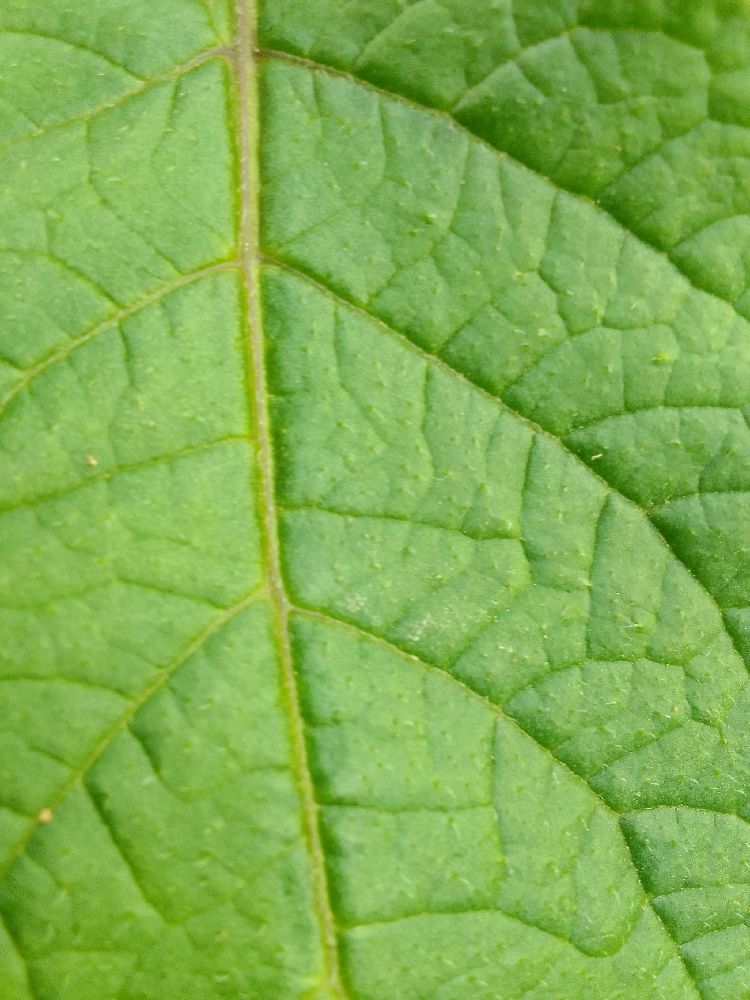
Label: Healthy